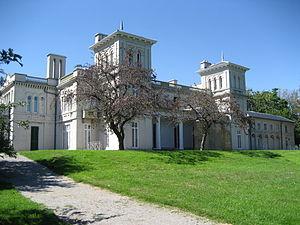
Le château Dundurn est une maison bourgeoise de style néoclassique située Boulevard York à Hamilton en Ontario au Canada.